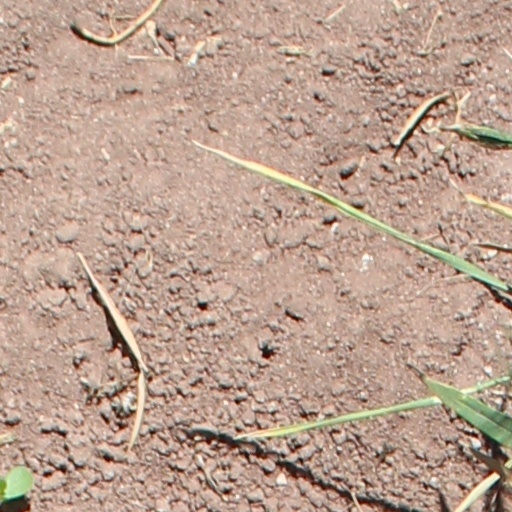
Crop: wheat